Seydi Ali Reis

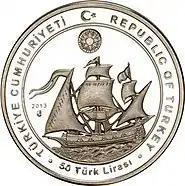
The flagship of Seydi Ali Reis on a 50 lira coin

Once in Constantinople, Seydi Ali Reis wanted to reach Suleiman the Magnificent and declare his apologies for the natural disaster that his fleet had to deal with. Learning that the Sultan was in Edirne (Adrianople), Seydi Ali Reis headed there and presented the letters sent to Suleiman by the 18 sultans and rulers of the countries that he passed through during his long and difficult voyage back home.